William Lloyd (bishop of Worcester)

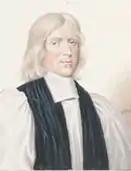

William Lloyd (18 August 162730 August 1717) was an English divine who served successively as bishop of St Asaph, of Lichfield and Coventry and of Worcester.